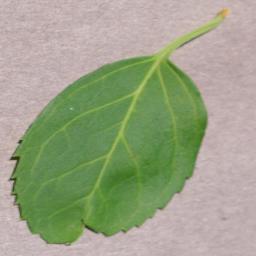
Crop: cherry
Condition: (including_sour)_healthy